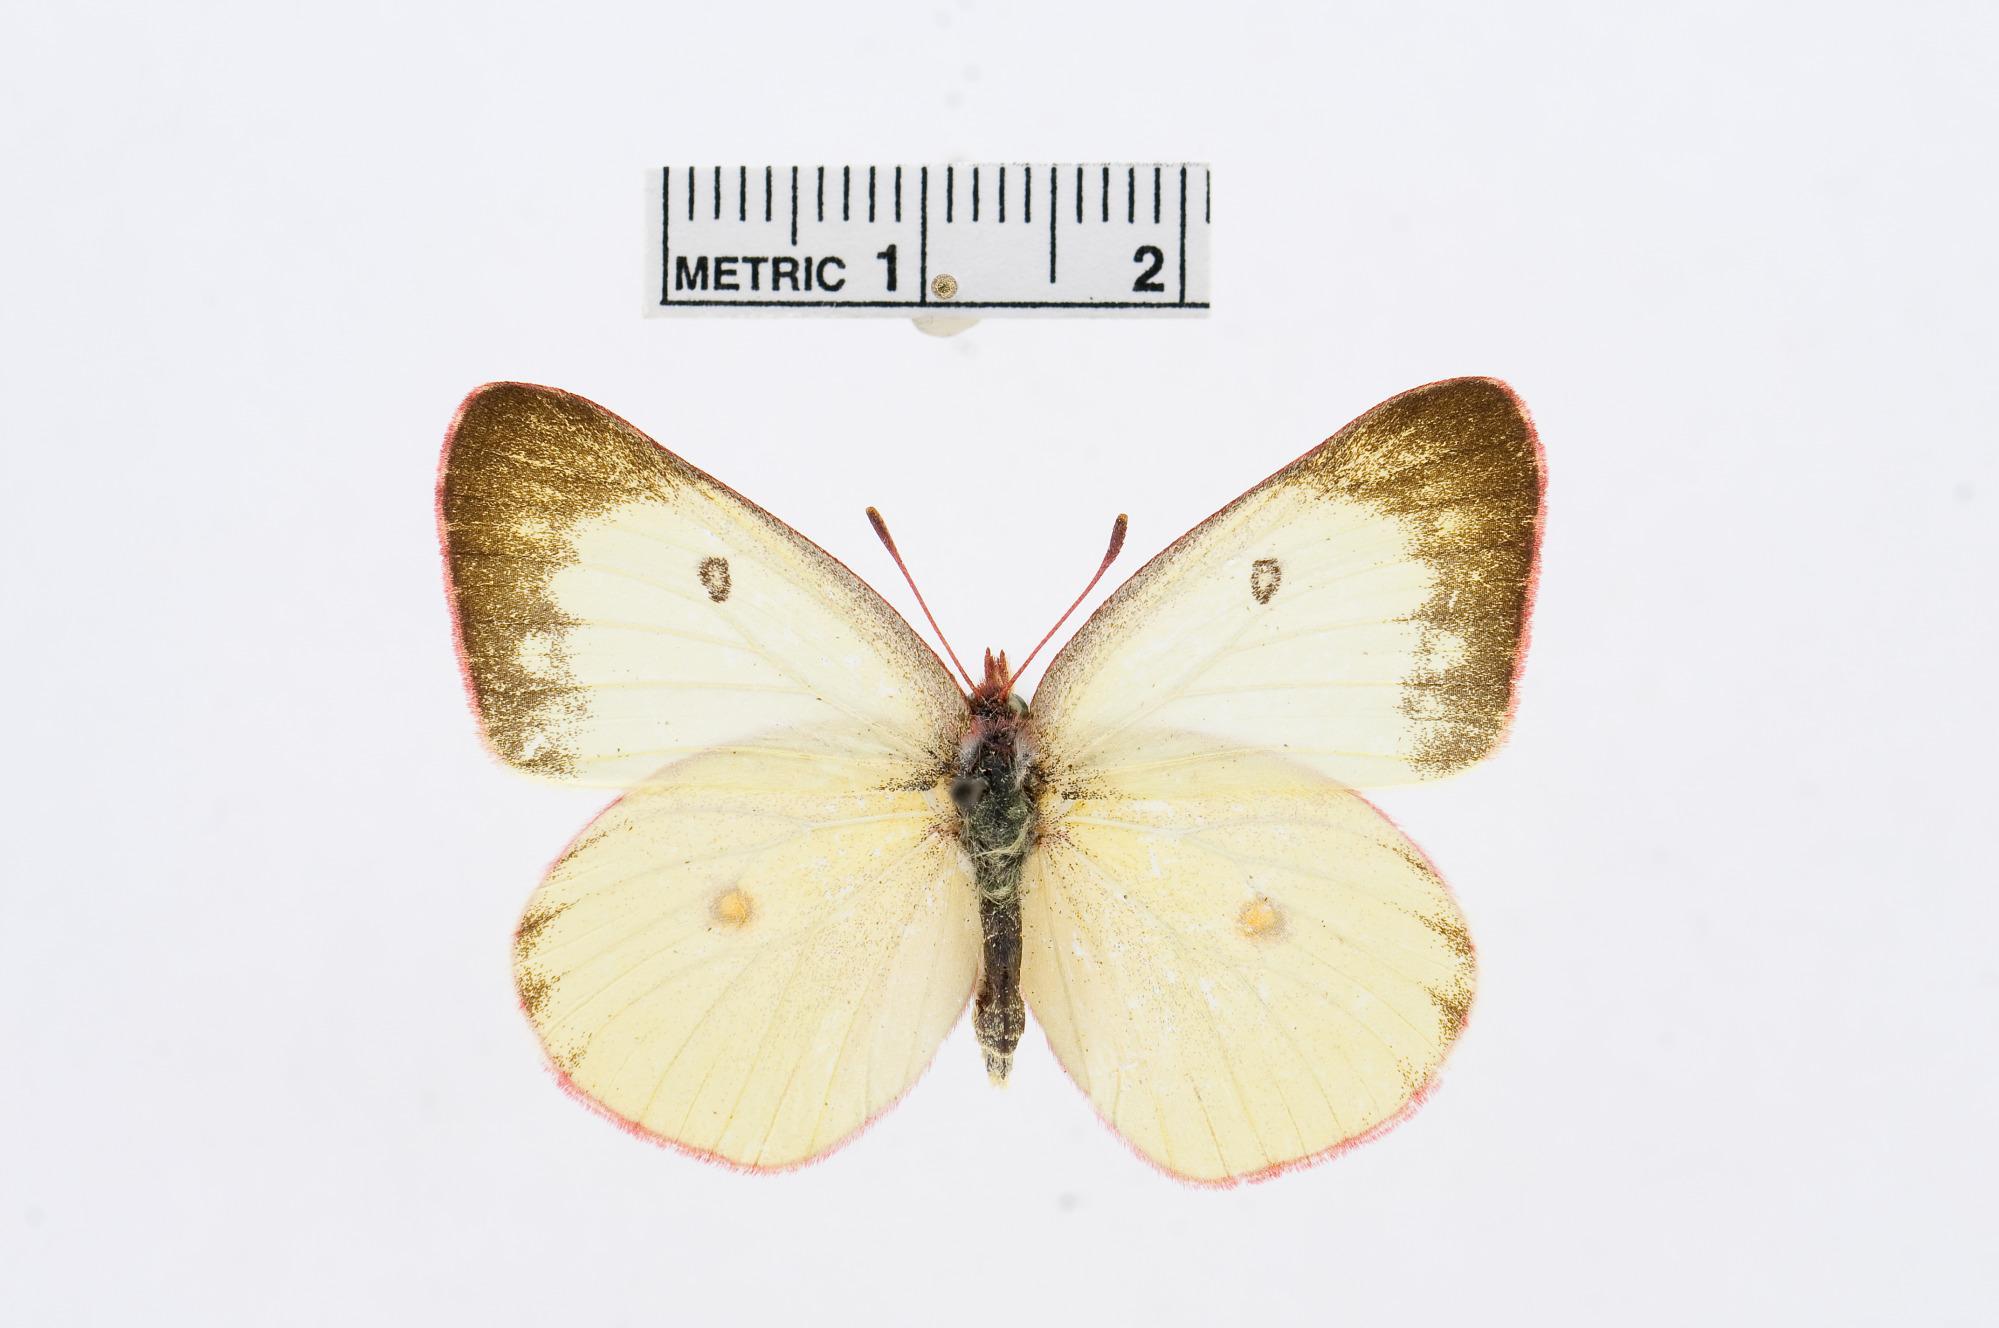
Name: Colias interior
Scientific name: Colias interior
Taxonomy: Animalia, Arthropoda, Hexapoda, Insecta, Lepidoptera, Pieridae, Coliadinae